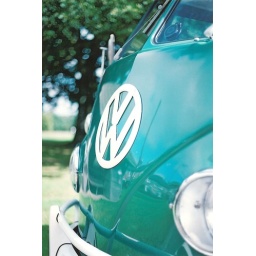
Nice restored bus spotted in Sarratt, Hertfordshire - August '09